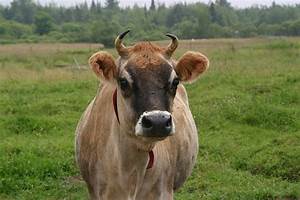
Label: cow